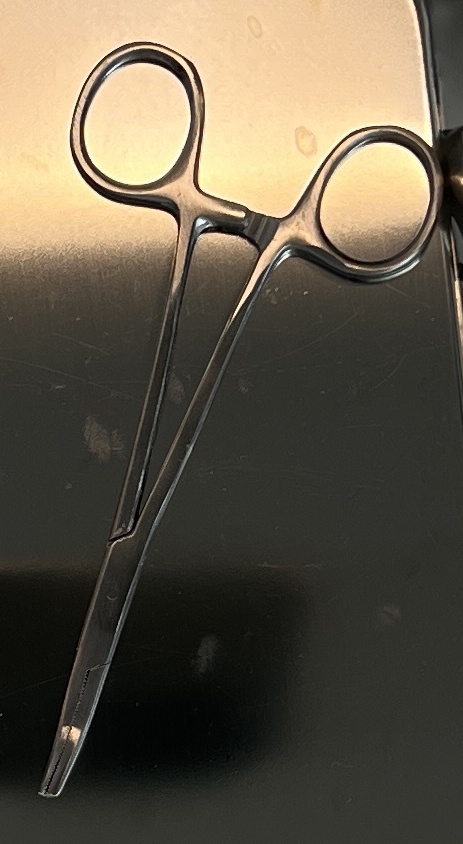
Hinged instrument state: closed